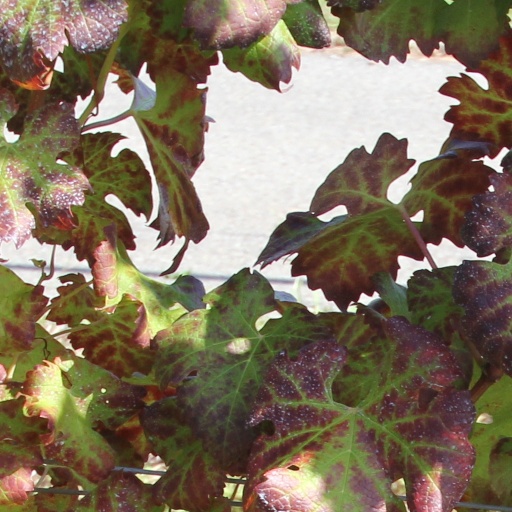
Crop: grape